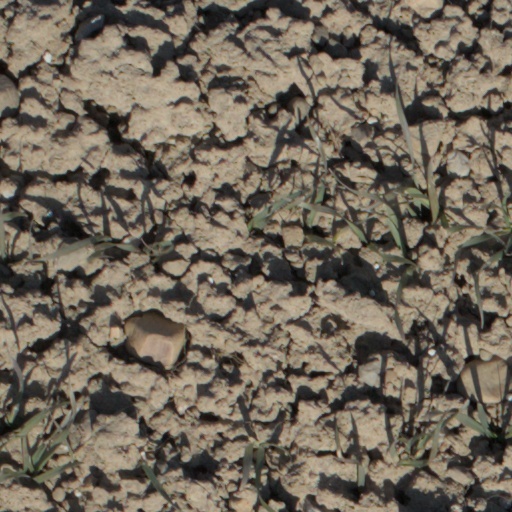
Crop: wheat